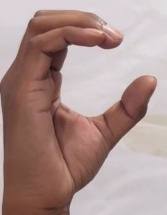
ASL sign: C